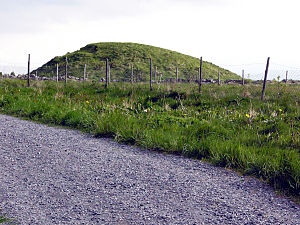
Norges historie / Bronzealder (1800 f.Kr.–400 f.Kr.)
Gravhøj i Karmøy
Norges historie kan dateres tilbage til tiden før år 800, hvorfra man har fundet flere helleristninger skrevet med runer. Det menes, at der i denne periode har eksisteret flere små kongedømmer.